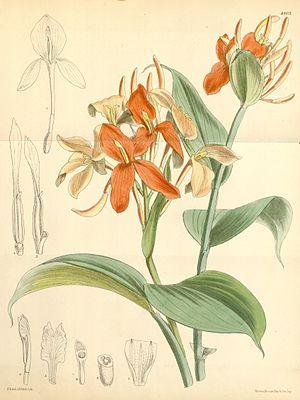
Burbidgea est un genre de plantes herbacées de la famille des Zingiberaceae.